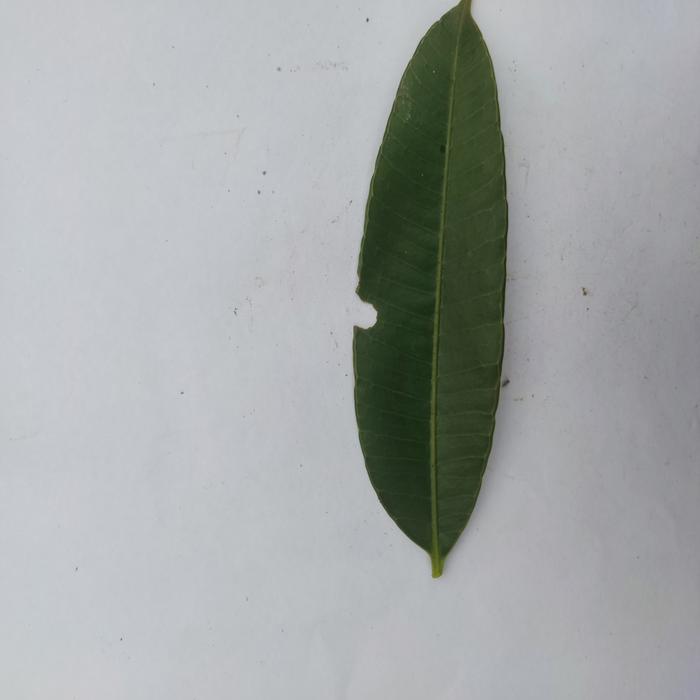
Crop: Hog Plum
Leaf condition: Heathy_Leaf